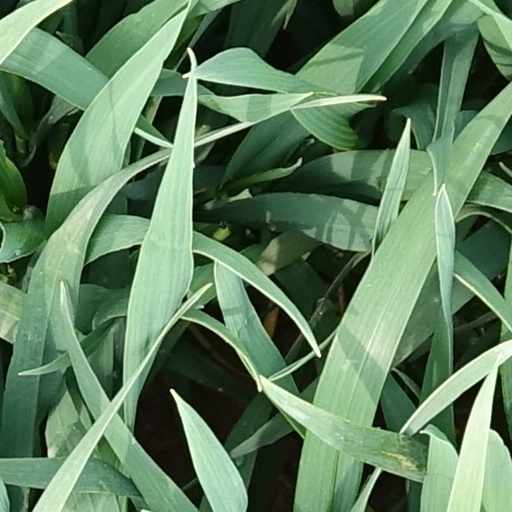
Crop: wheat